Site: brandenburg
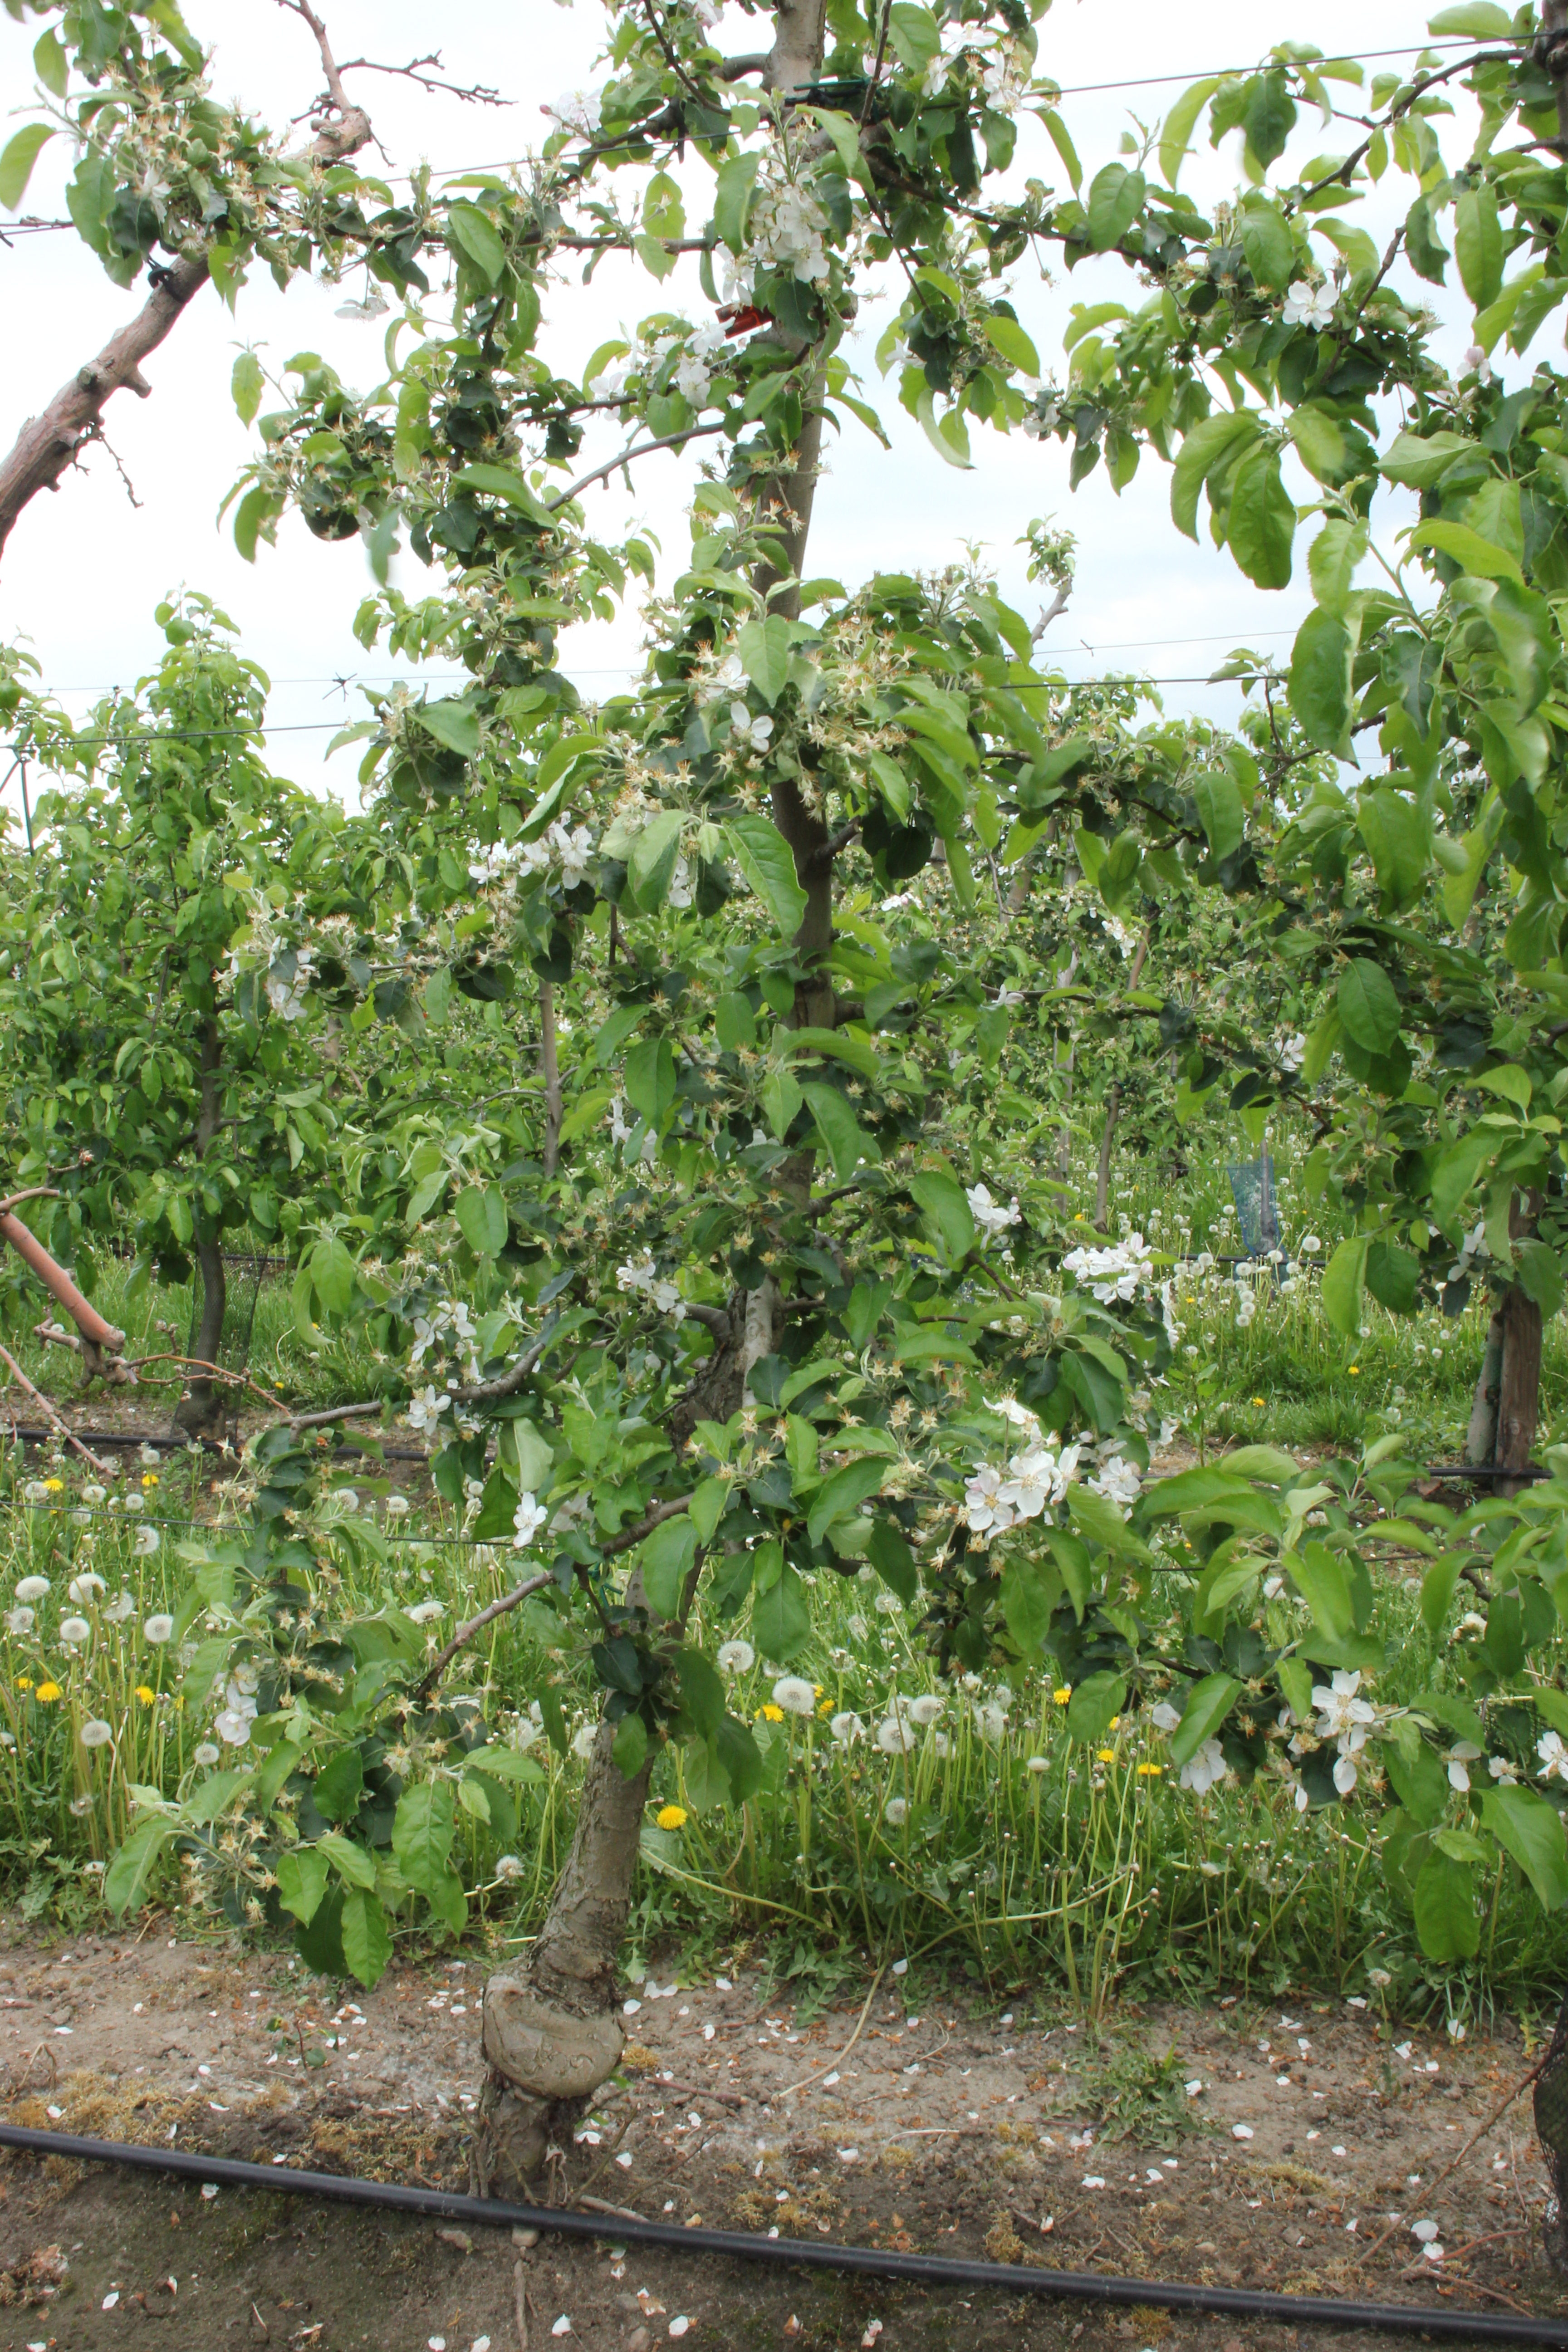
Growth stage (BBCH 67): Flowering